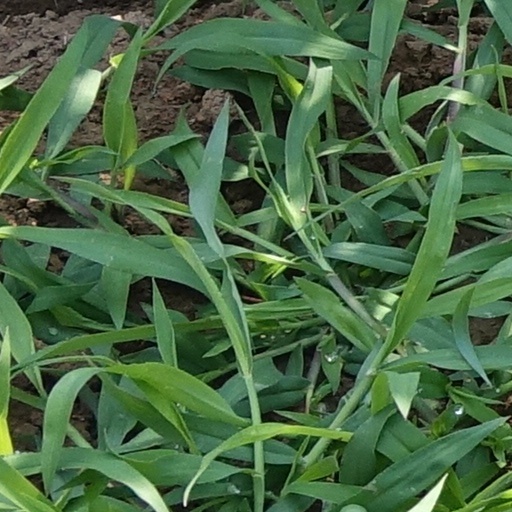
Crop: wheat